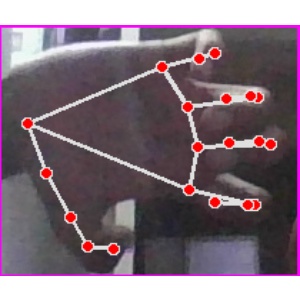
अक्षर: त